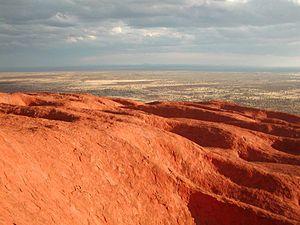
Vue depuis le sommet d'Uluru Auteur
Uluru, aussi connu sous le nom d’Ayers Rock, est un inselberg en grès situé dans le Territoire du Nord, au centre de l'île principale de l'Australie. Il s'élève à 348 mètres au-dessus de la plaine. C'est un lieu sacré pour les peuples aborigènes Pitjantjatjara et Yankunytjatjara, à la base duquel ils pratiquent parfois des rituels et réalisent des peintures rupestres d'une grande importance culturelle. Ceci combiné à ses singularités géologiques et hydrologiques, ainsi qu'aux remarquables teintes qu'il peut prendre, en particulier au coucher du soleil, en a fait un des emblèmes de l'Australie, depuis sa découverte par les Occidentaux en 1873.